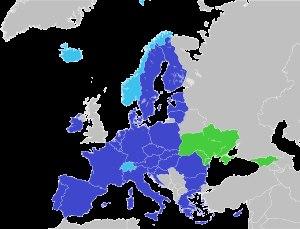
Un accord de libre-échange complet et approfondi ou Deep and Comprehensive Free Trade Agreement est un accord d'association ainsi qu'un accord de libre échange signé entre différents États et l'Union européenne. Cet accord créée une zone de libre-échange approfondi et complet ou en anglais, Deep and Comprehensive Free Trade Area. Il porte sur la question du libre échange, tant sur la réduction des droits de douanes que sur la réduction des barrières non tarifaires, tant sur les services que les biens industriels ou les matières premières dont celles agricoles. Ainsi il vise à l'intégration du droit communautaire dans ces pays riverains de l'Union dans le but de faciliter les échanges entre les deux territoires.